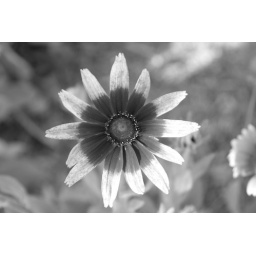
flower in black and white